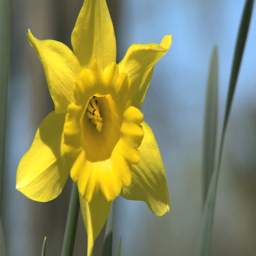
biological species , narcissus on a sunny spring day